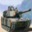
Label: tank